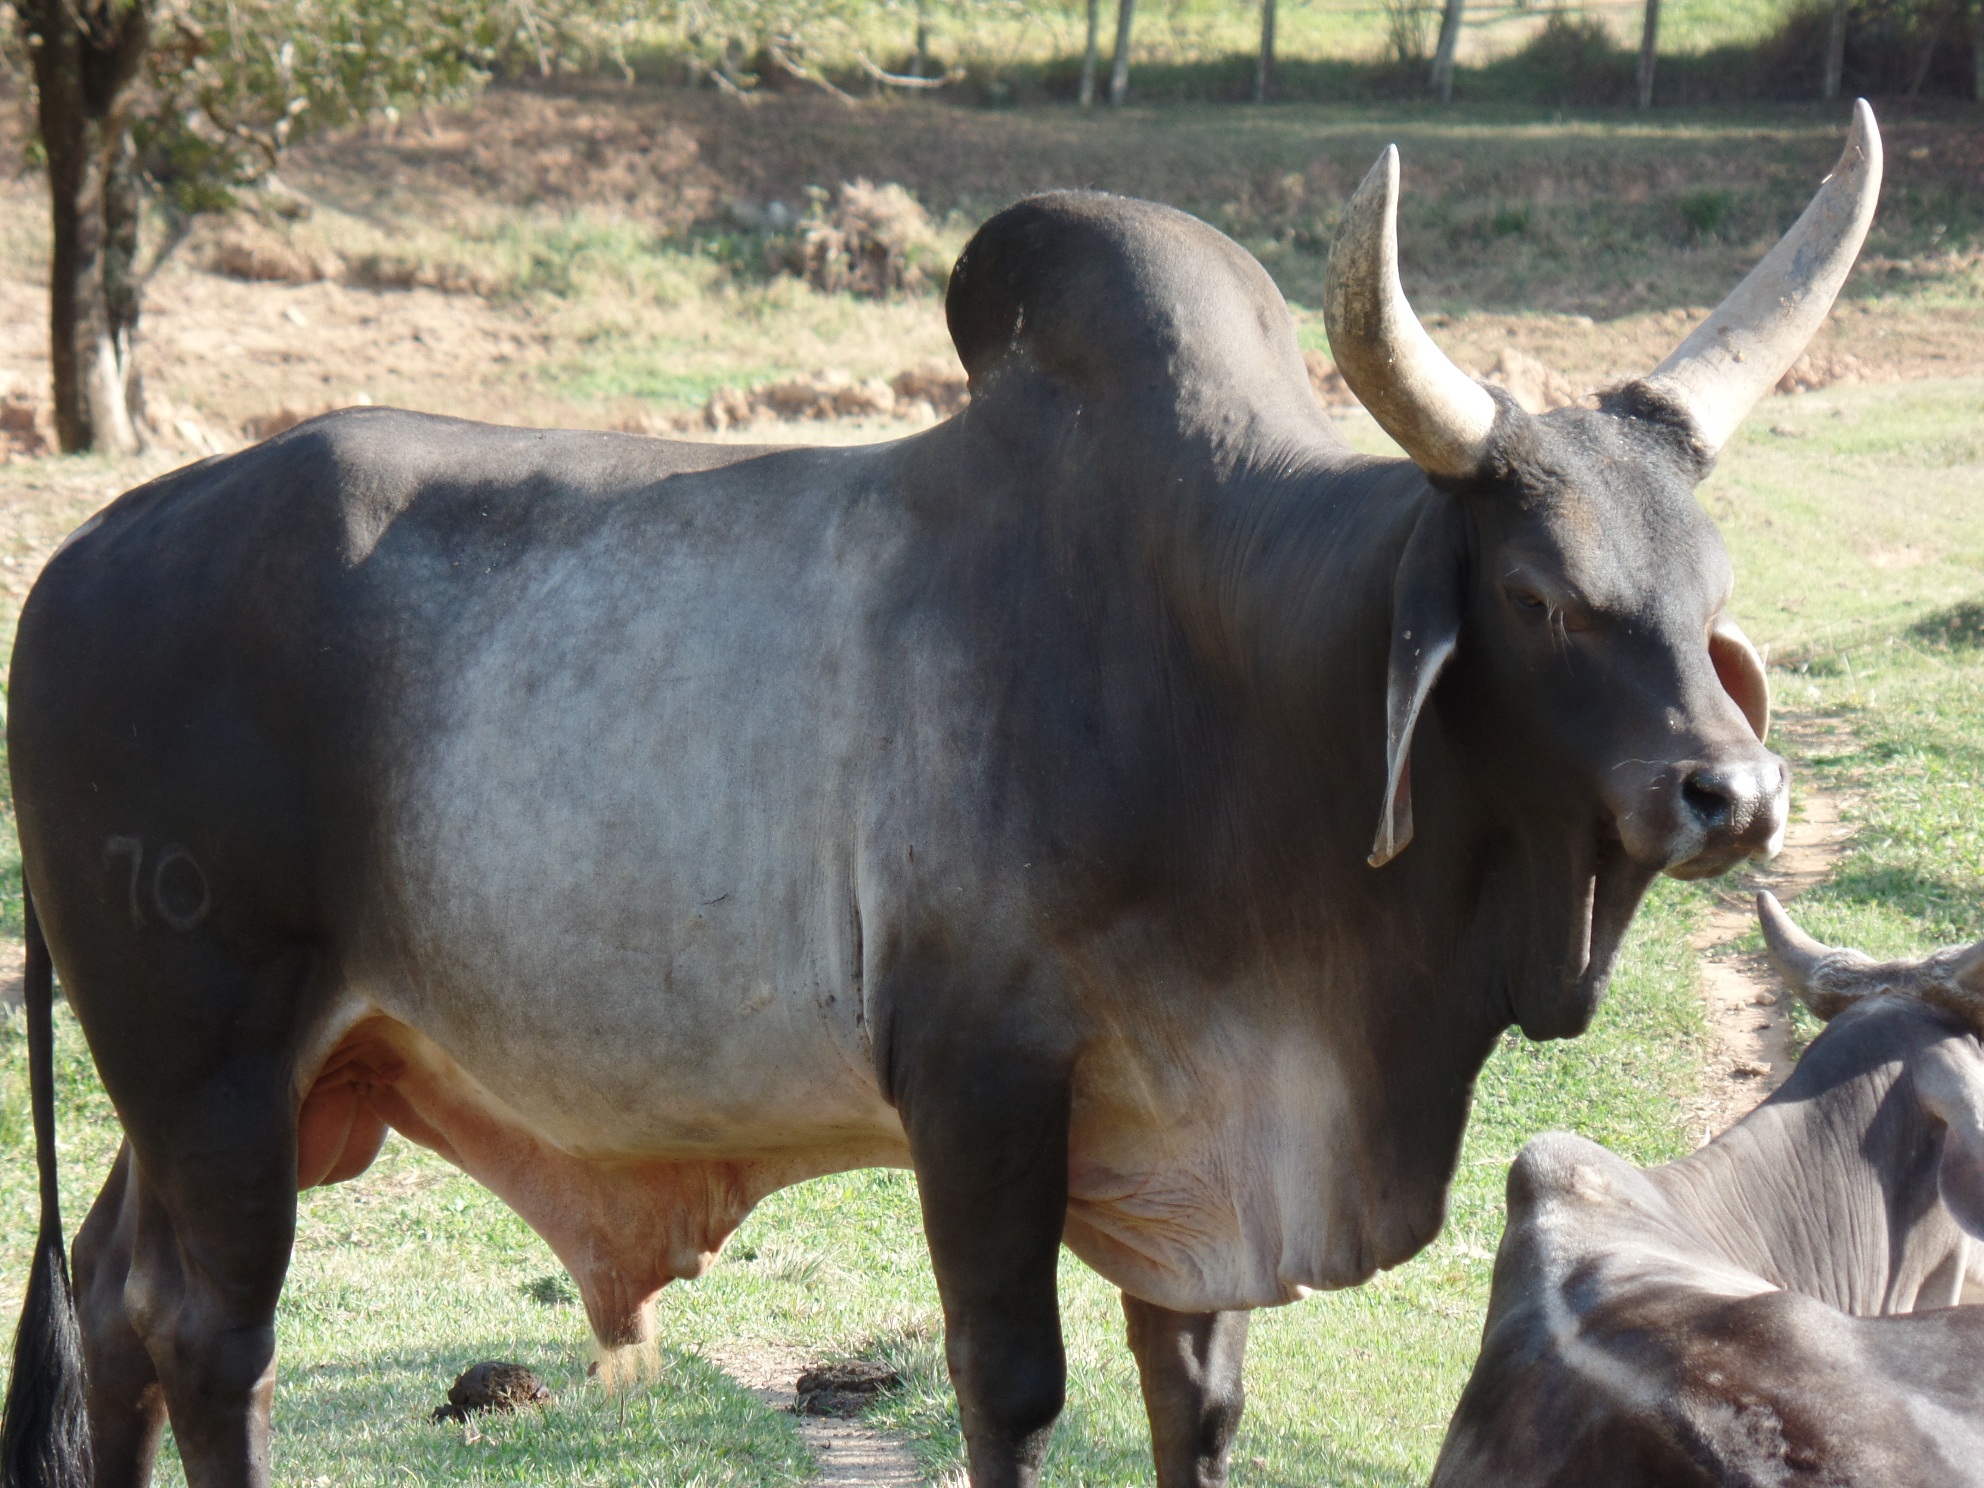
field, wildlife, horn, pasture, grazing, mammal, fauna, bull, vertebrate, ox, boi, pack animal, guzer, cattle like mammal, cow goat family